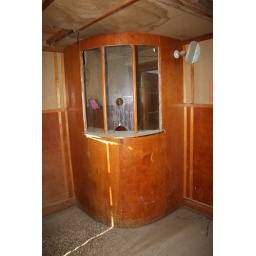
Ticket booth just inside the door at the old movie theater in Baggs, WY.